Mercedes-Benz SL (R232)

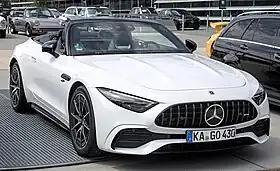
Mercedes-AMG SL 43

The Mercedes-Benz SL (R232) is the seventh generation of the Mercedes-Benz SL-Class roadster, succeeding the R231 model. Introduced on 28 October 2021, the R232 serves as a direct replacement for the GT Roadster. It was exclusively marketed under the Mercedes-AMG brand until the introduction of the Mercedes-Maybach SL in August 2024.